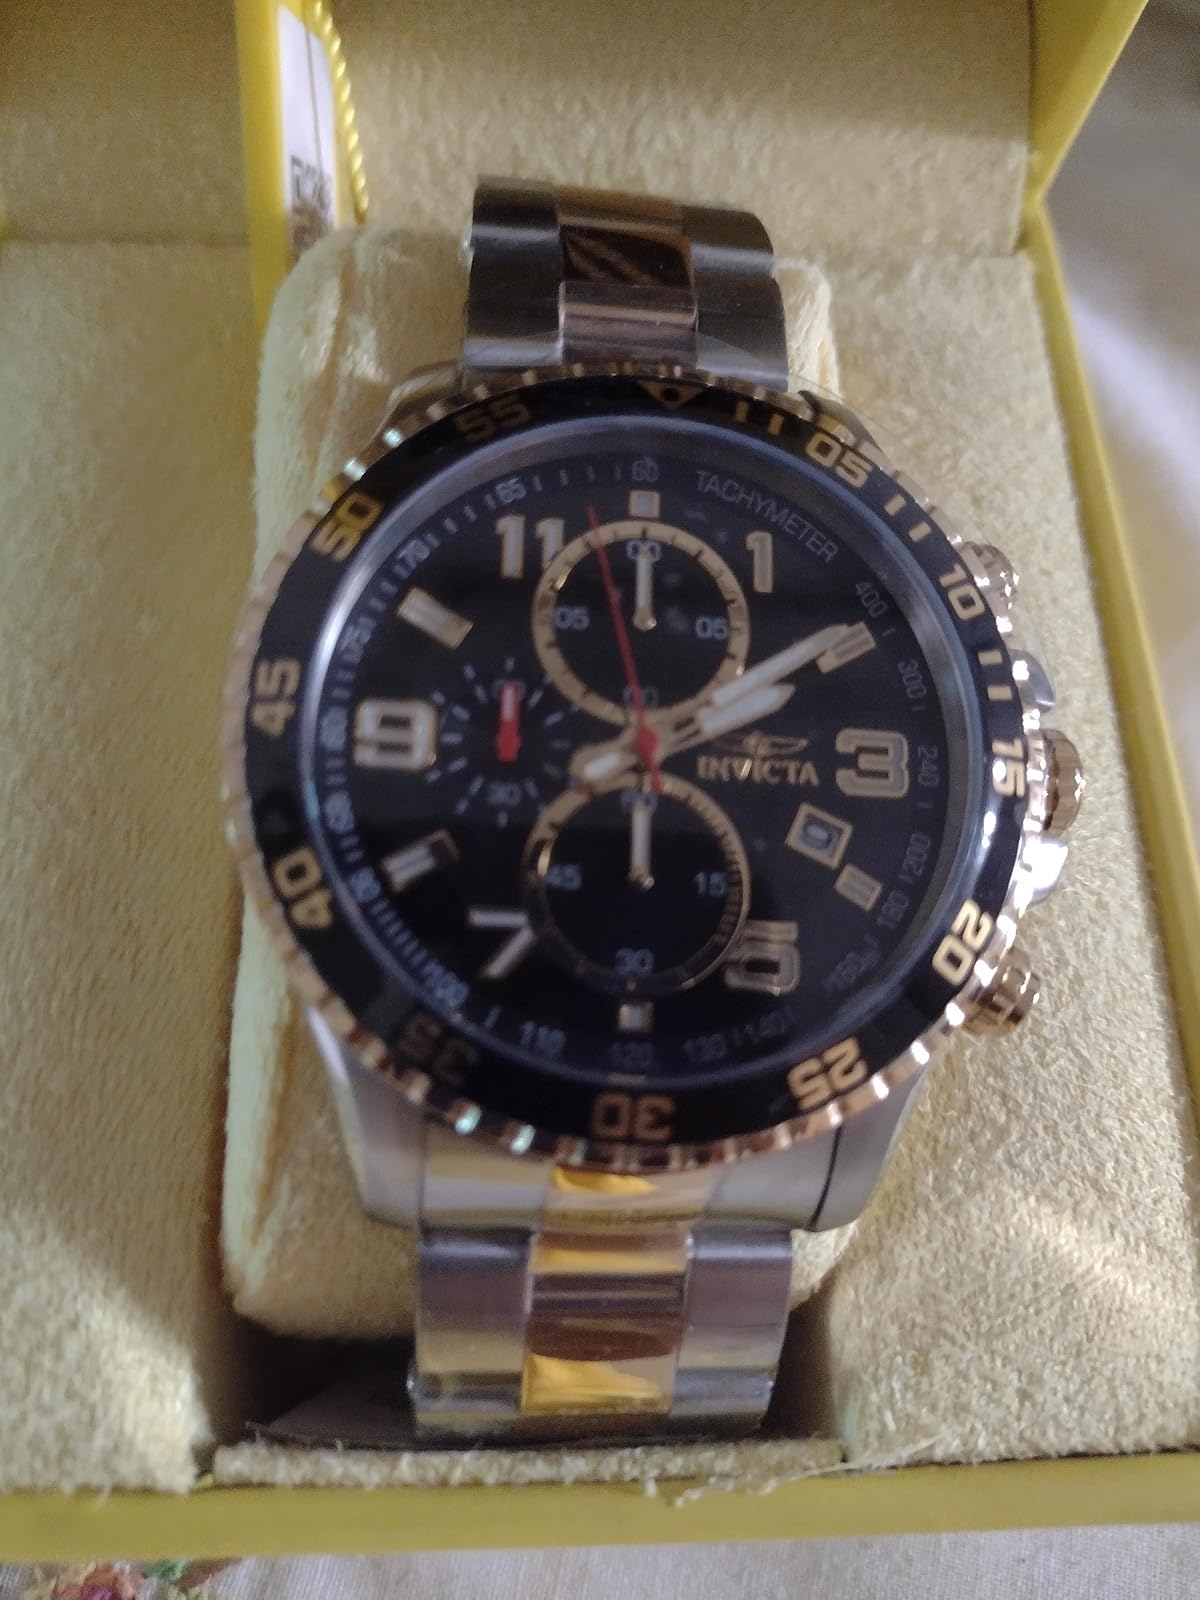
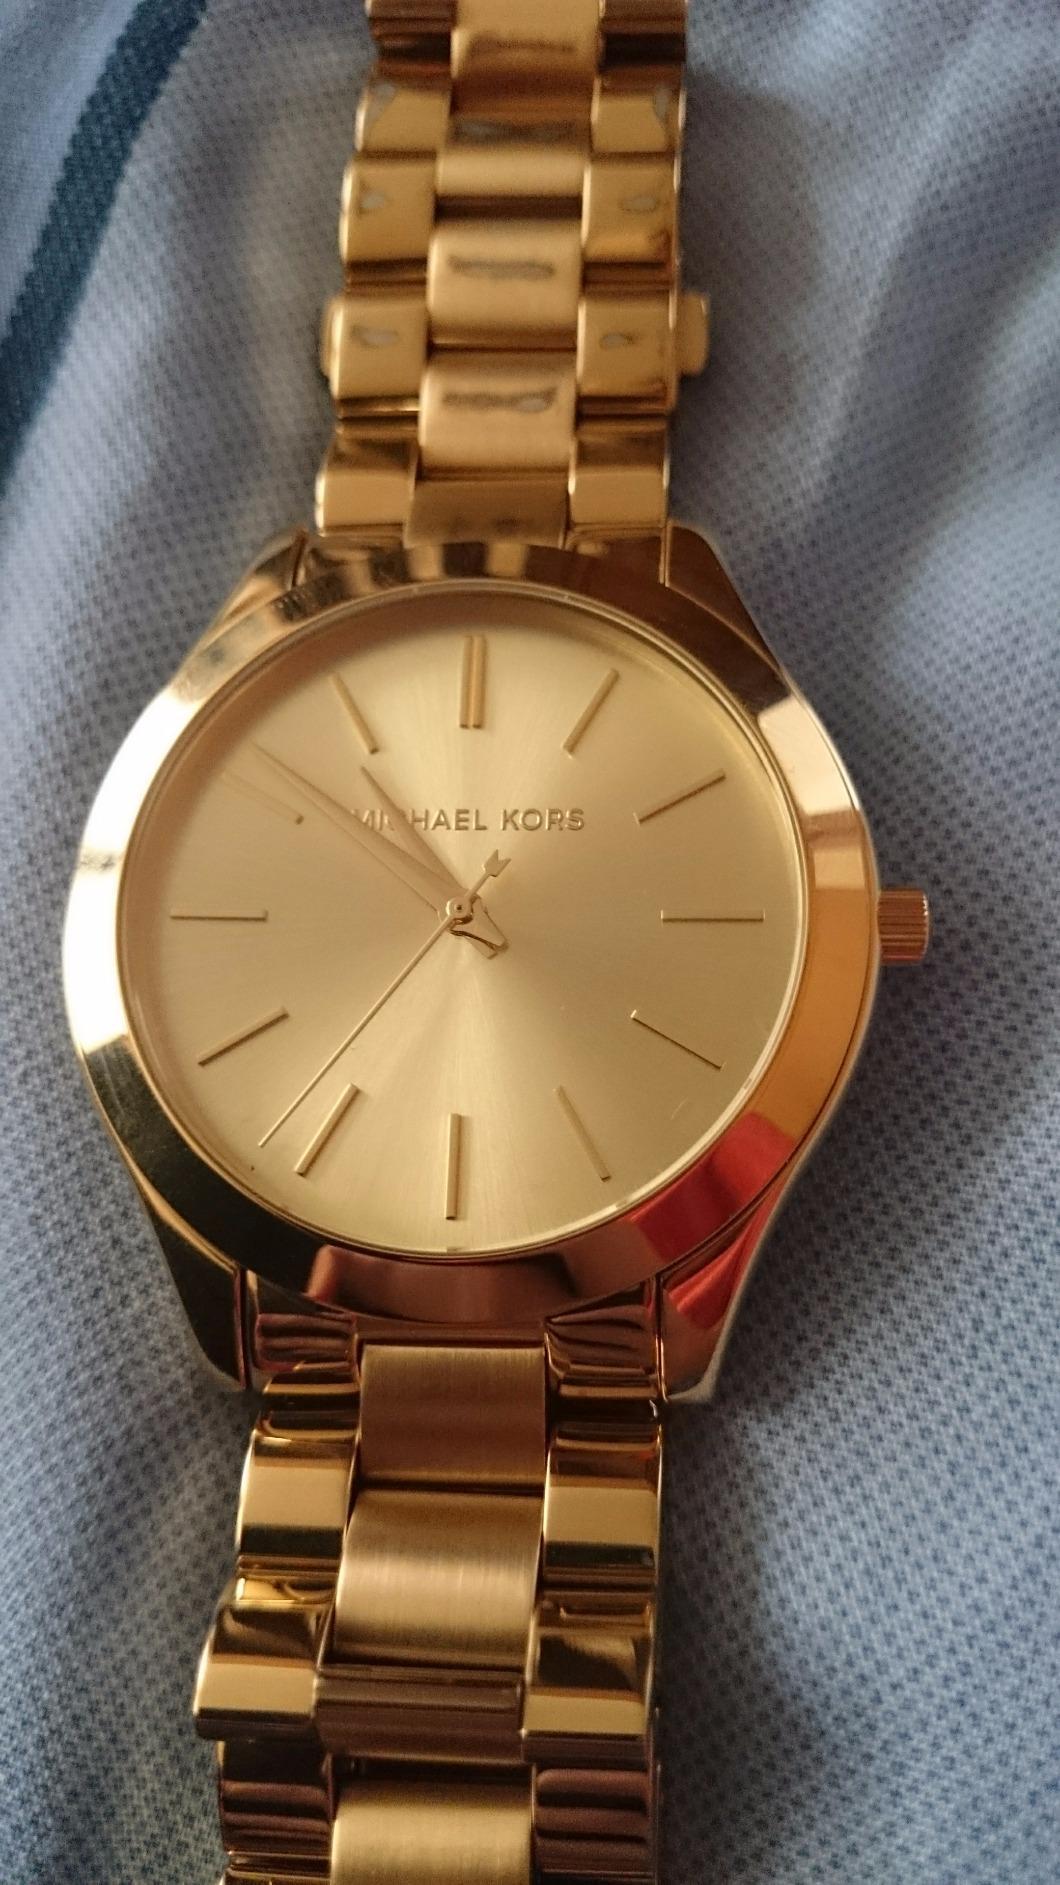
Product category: accessories_watch
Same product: no